Orville Redenbacher

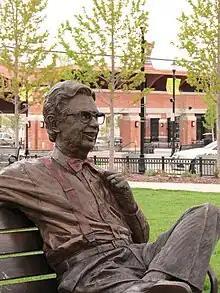
Orville Redenbacher 2012 statue, Valparaiso, Indiana

In 2022, Redenbacher was mentioned by American musical comedian Bo Burnham in the song "Microwave Popcorn" from the deluxe edition of his soundtrack album "Inside (The Songs)".